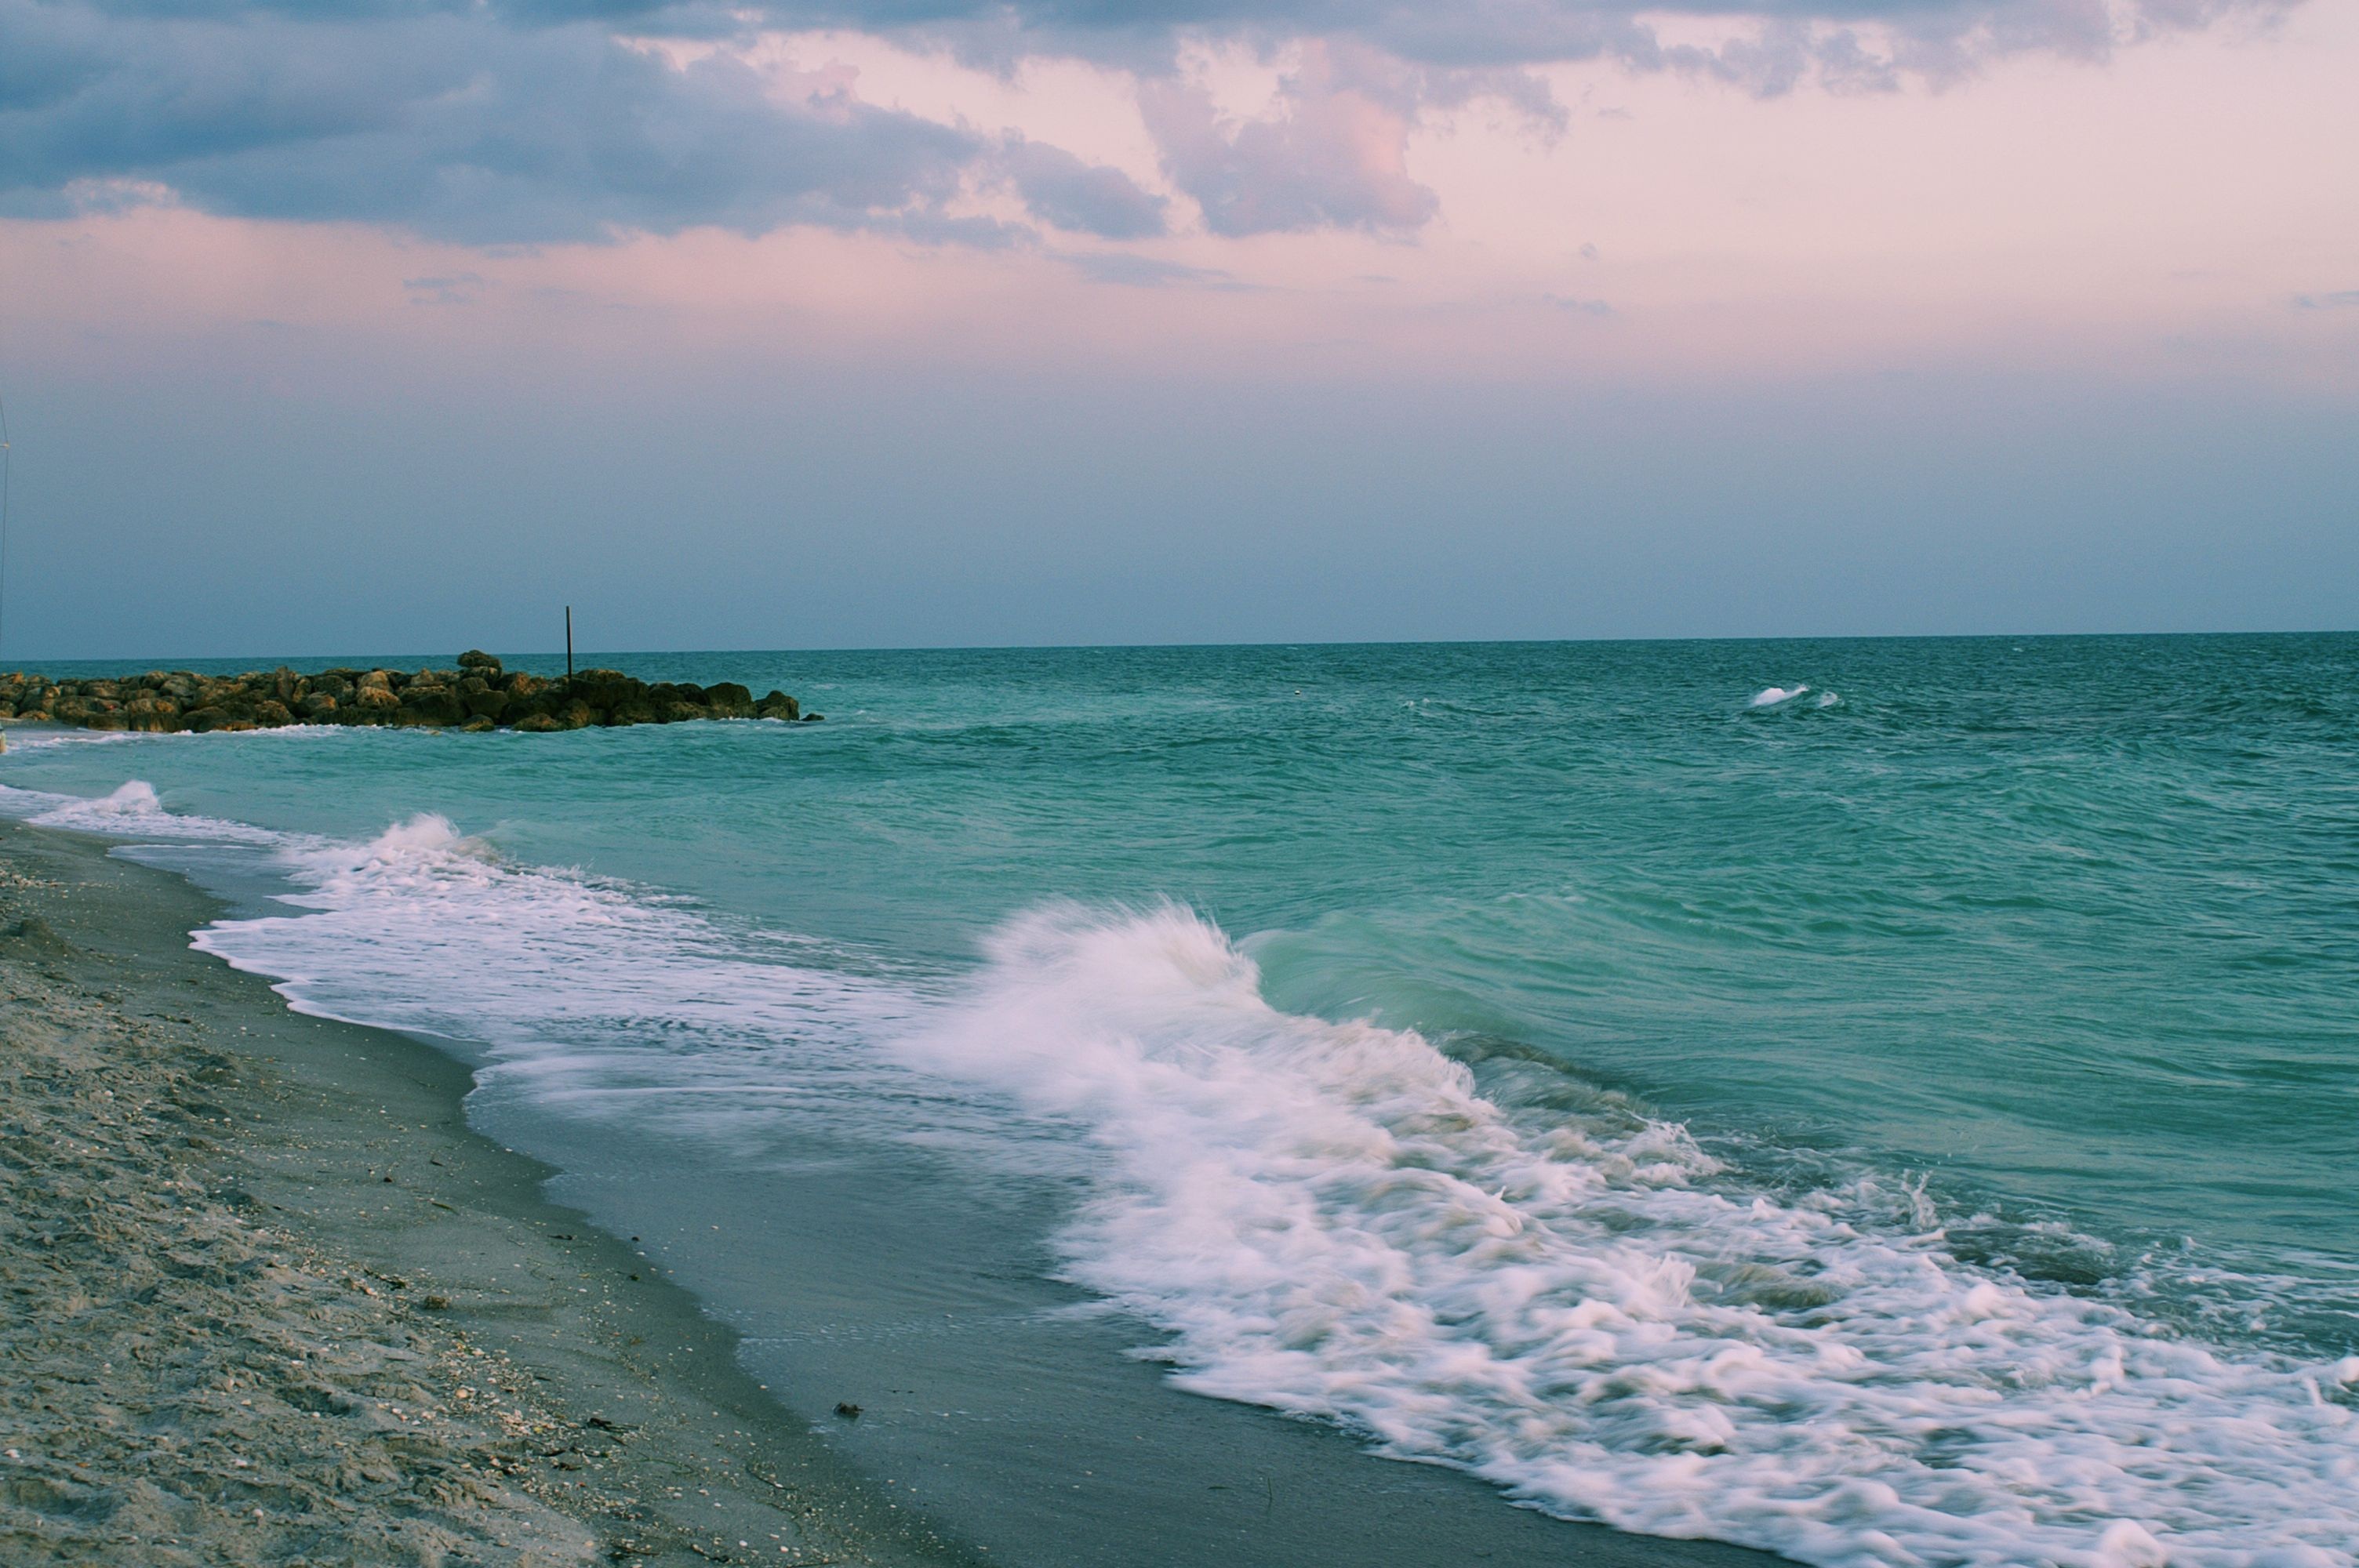
beach, sea, coast, water, sand, rock, ocean, horizon, cloud, sky, shore, wave, vacation, seascape, bay, island, blue, terrain, body of water, tropics, cape, wind wave